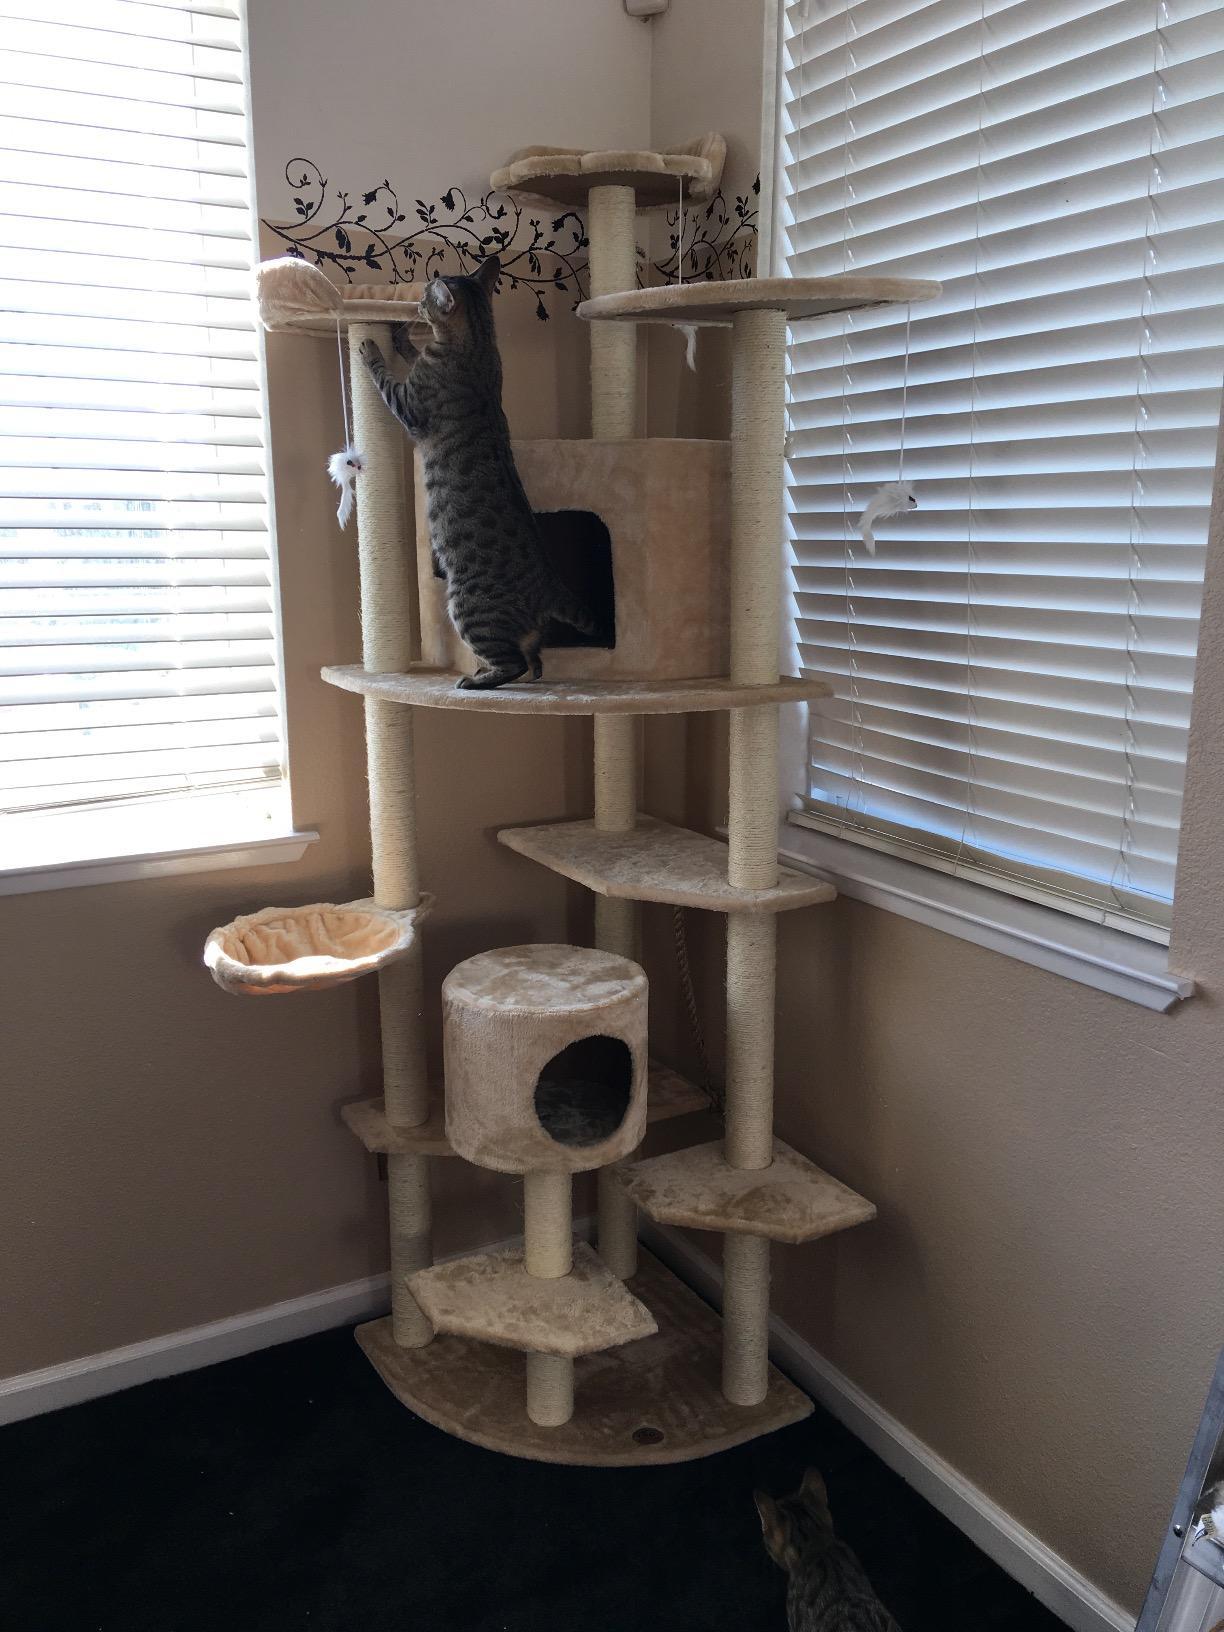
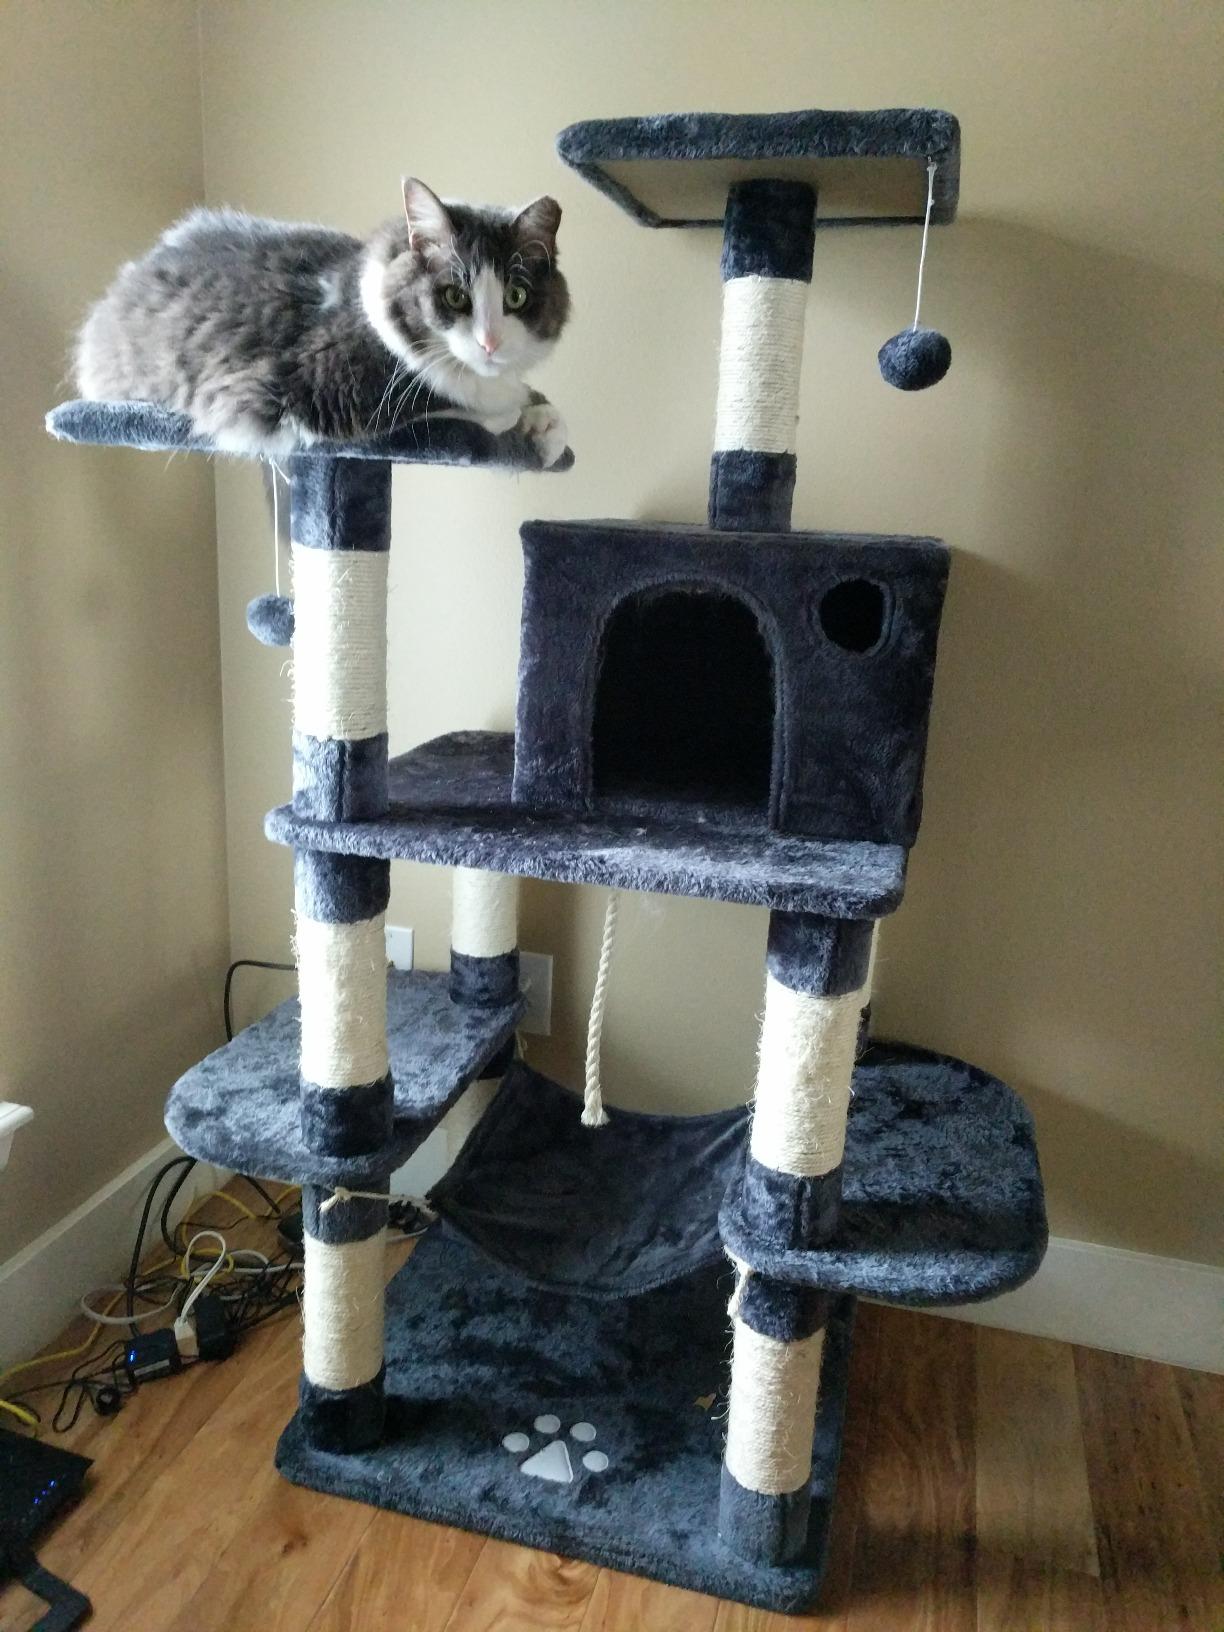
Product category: items_cat tree
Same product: no